Portuguese Pointer

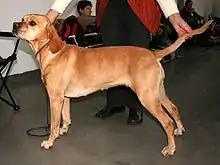
Bitch

The Perdiguero is of medium size: height at the withers is in the range for dogs and for bitches; body weights are in the ranges and respectively.